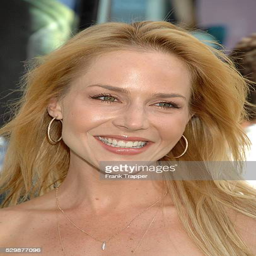
actor arrives at the world premiere held